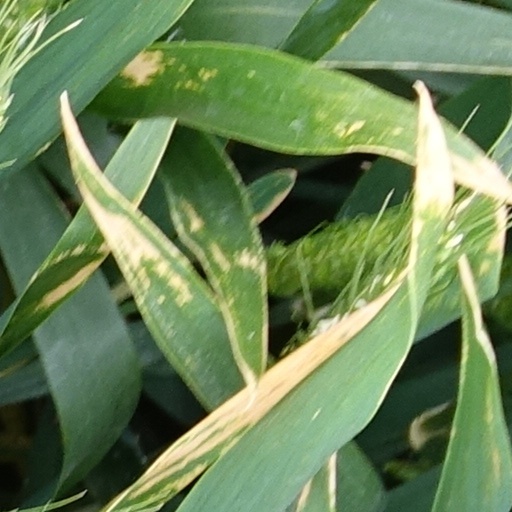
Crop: wheat